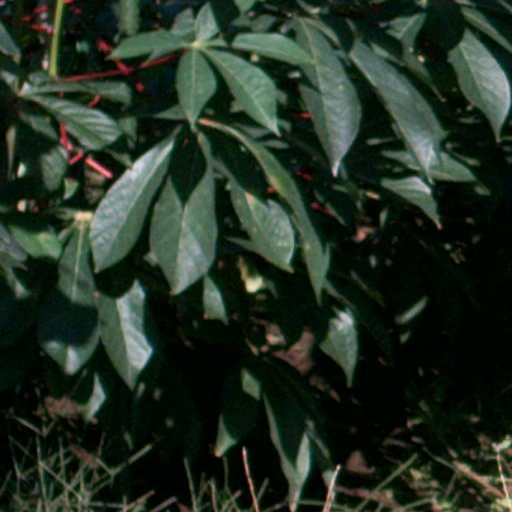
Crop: cassava